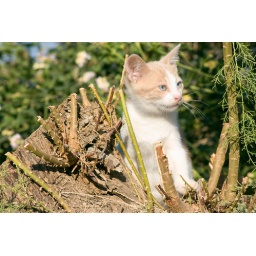
This kitten escaped from her mother and Jumped onto a tree stump and spent around 5 minutes playing on It.